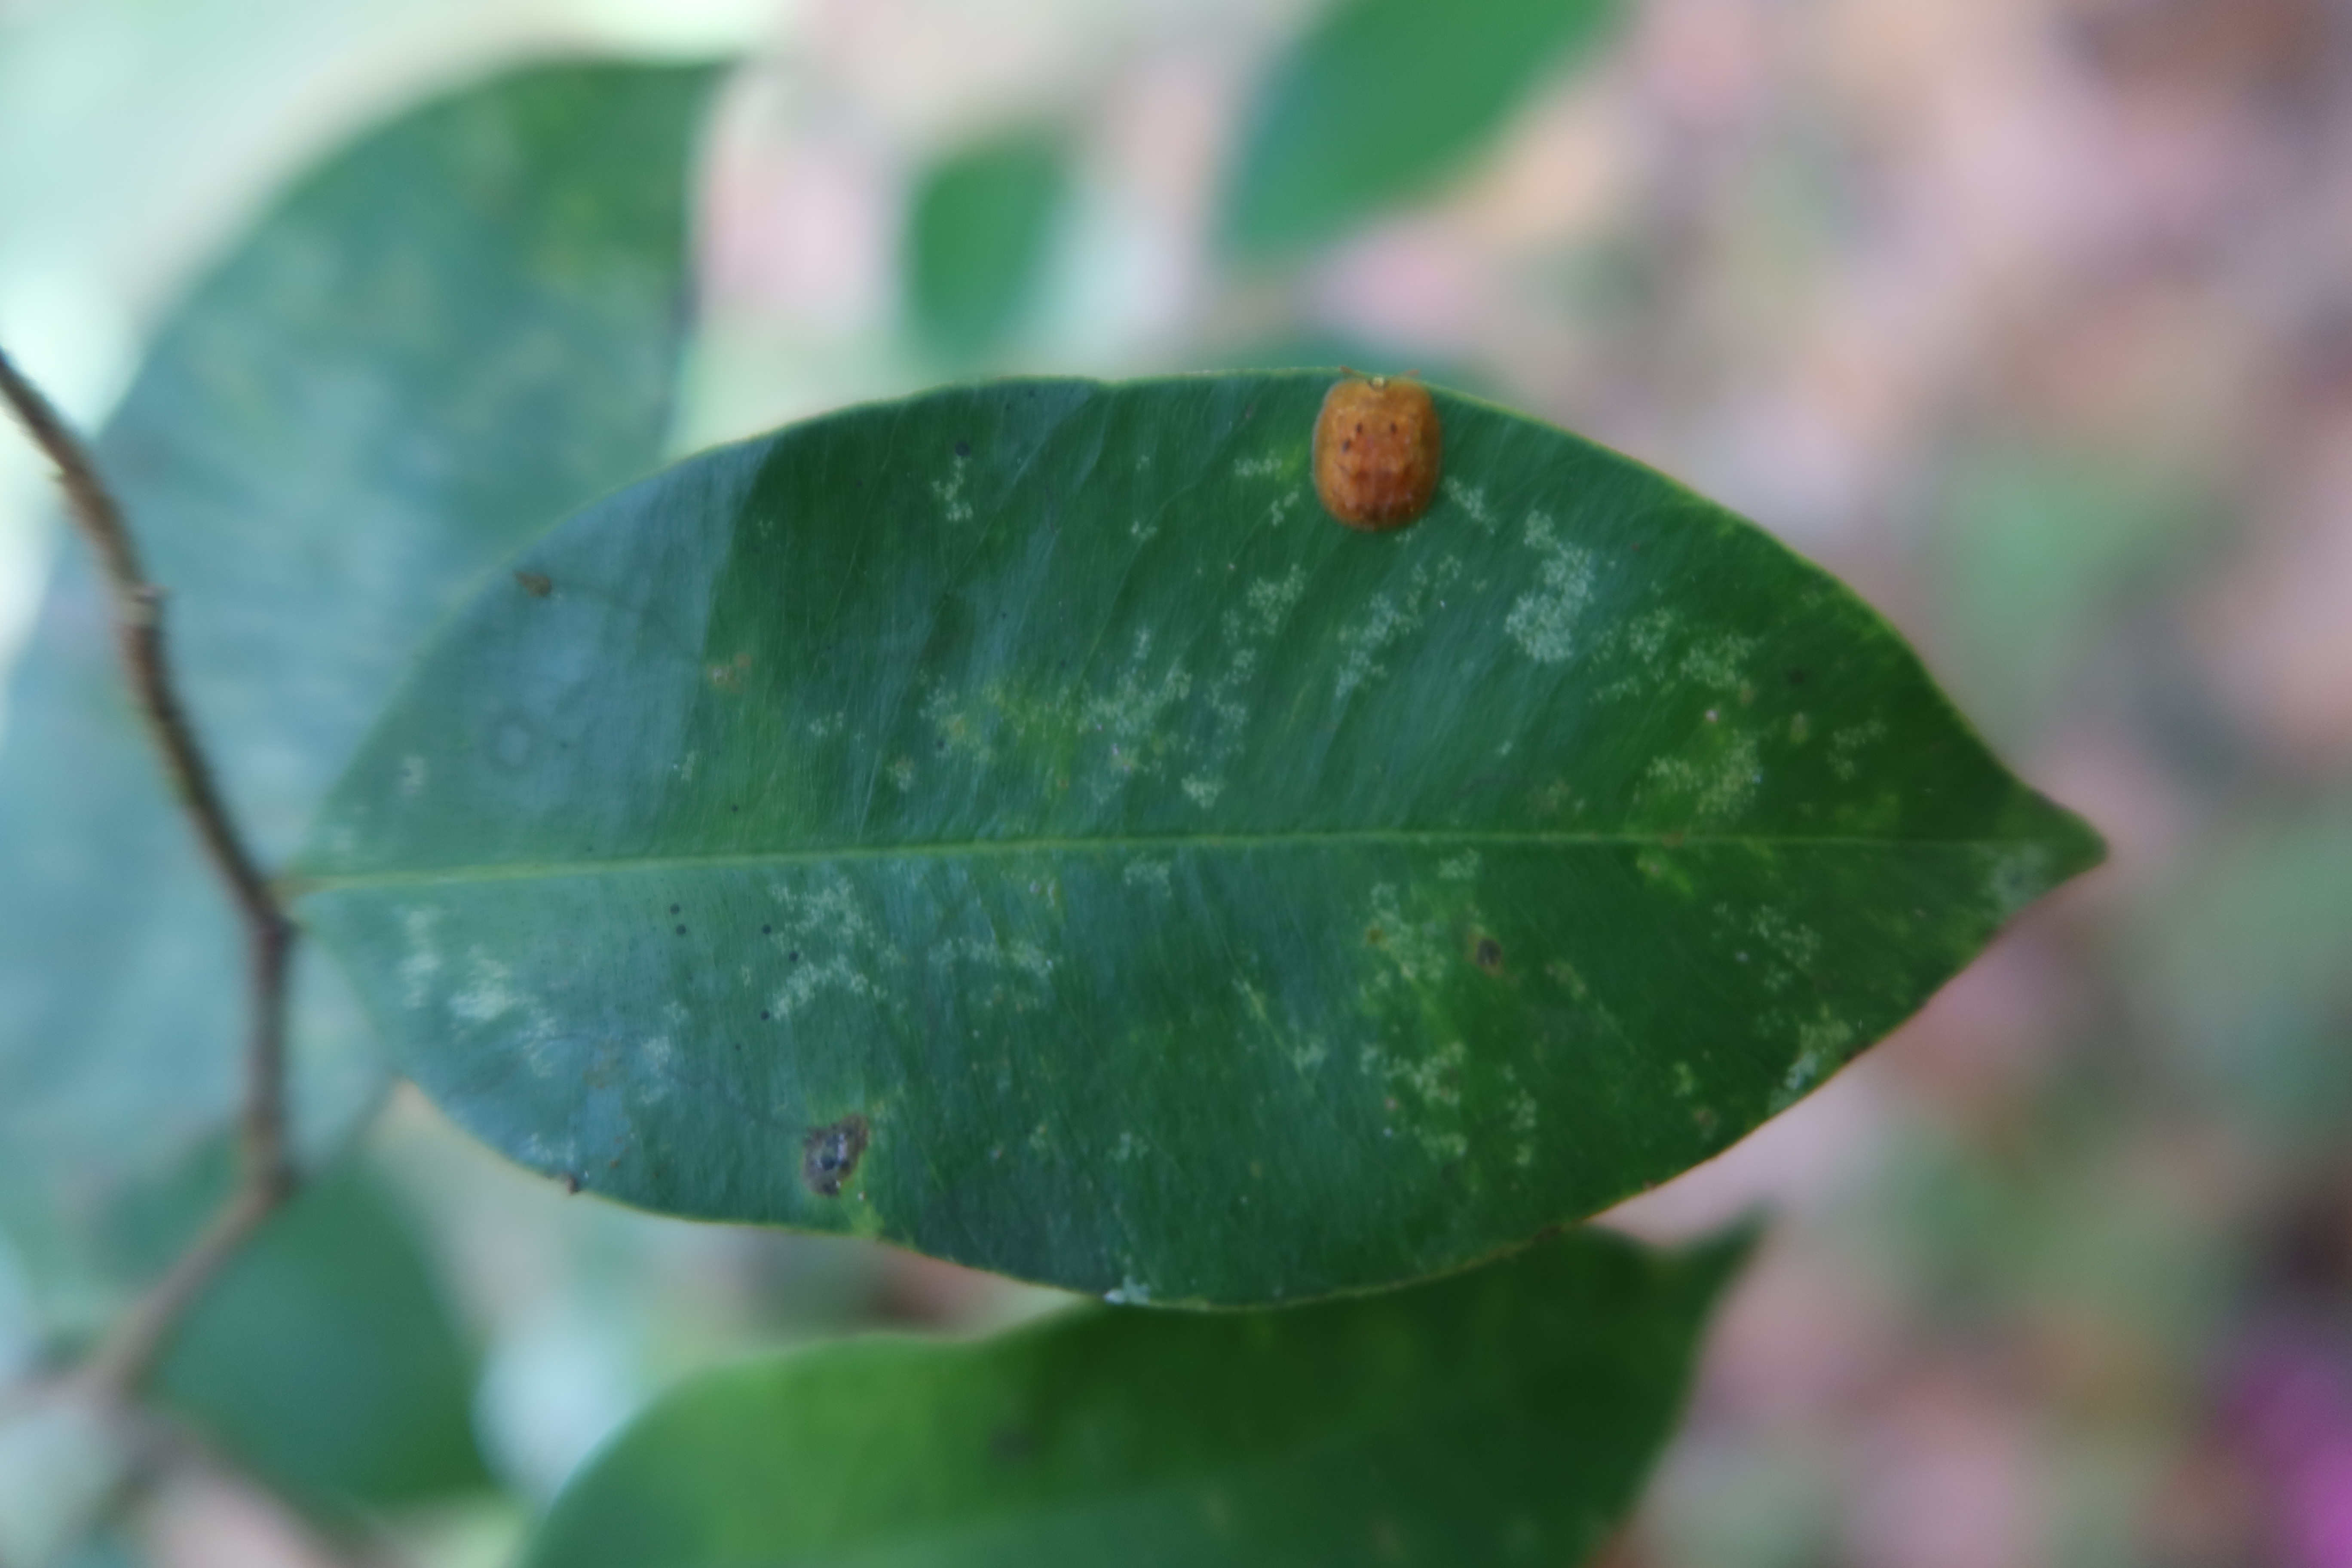
Label: Powdery mildew